Weeds season 2

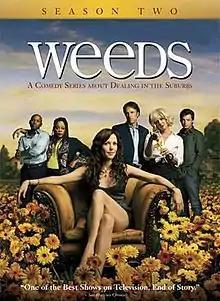
DVD cover

The second season of "Weeds" premiered on August 14, 2006, and consisted of 12 episodes.